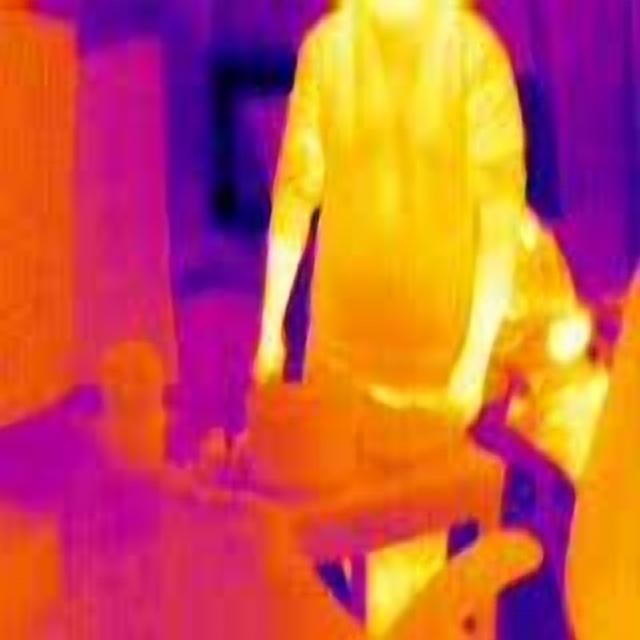
Detected objects:
label: person
label: person